Lampo (dog)

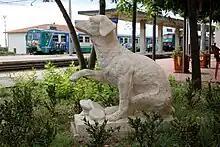
Monument of Lampo at the Campiglia Marittima railway station.

In August 1953, Lampo, then a stray dog, got off a cargo train at the Campiglia Marittima railway station in Italy and was adopted by the stationmaster Elvio Barlettani, despite the strict rail regulations against it. Soon the dog had learned the train schedules, distinguishing the slow trains from the fast ones and how to get somewhere every day and return at sunset. Almost every morning, he traveled by train from Campiglia Marittima to Piombino to accompany Mirna, the stationmaster's daughter, on her way to school. He then would return to Campiglia Marittima on a different train. He often boarded other trains, traversing by himself across the Italian railroad network, always returning to Campiglia Marittima.